Cool Runnings

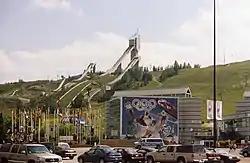
Canada Olympic Park, the site of the 1988 Winter Olympics

The film was shot in Calgary and Jamaica in February and March 1993. The cast and crew filmed in Calgary first to take advantage of the snow. Then they filmed in Jamaica at Discovery Bay and Kingston. Dawn Steel was on the set every day in Calgary and Jamaica. According to Leon, "(Steel) worked on the second unit for a while, and she said 'Never again. I never want to direct.